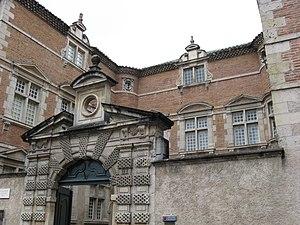
Castres est une commune française, unique sous-préfecture du département du Tarn et chef-lieu de l'arrondissement de Castres, en région Occitanie.
Cet article recense les monuments historiques du département du Tarn, en France, à l'exception des :
Cet article recense de manière non exhaustive les différents lieux et monuments qui composent le patrimoine de la ville de Castres.